Morris E. Gallup

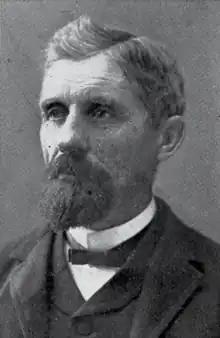
Gallup in 1901 publication

Morris E. Gallup (April 12, 1825 – December 26, 1893) was an American politician from Ohio. He was a member of the Ohio House of Representatives, representing Cuyahoga County from 1866 to 1870.